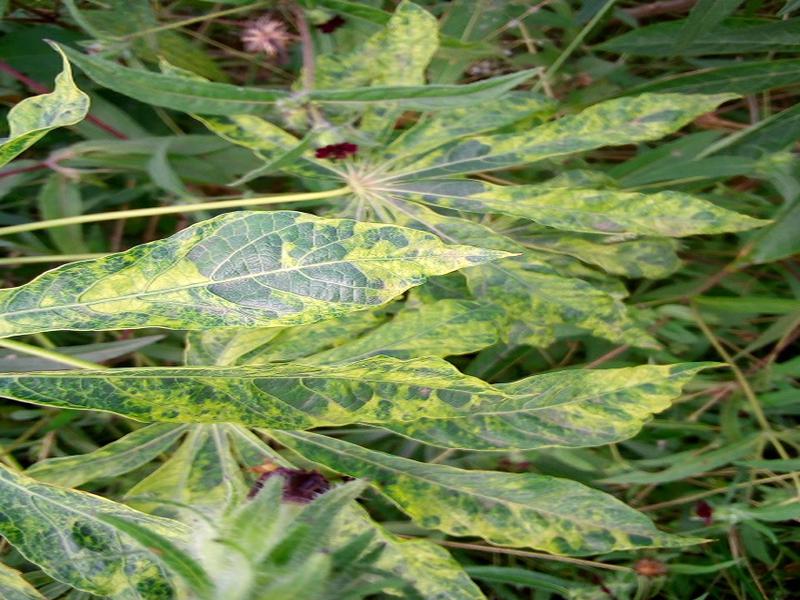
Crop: cassava
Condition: mosaic_disease